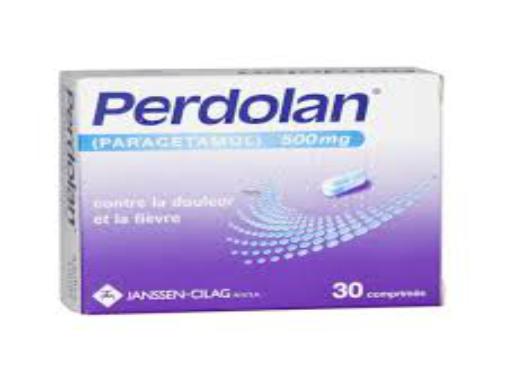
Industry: Medical